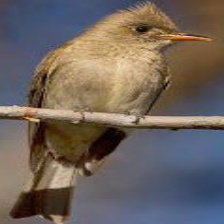
Species: GREATER PEWEE
Scientific name: CONTOPUS PERTINAX